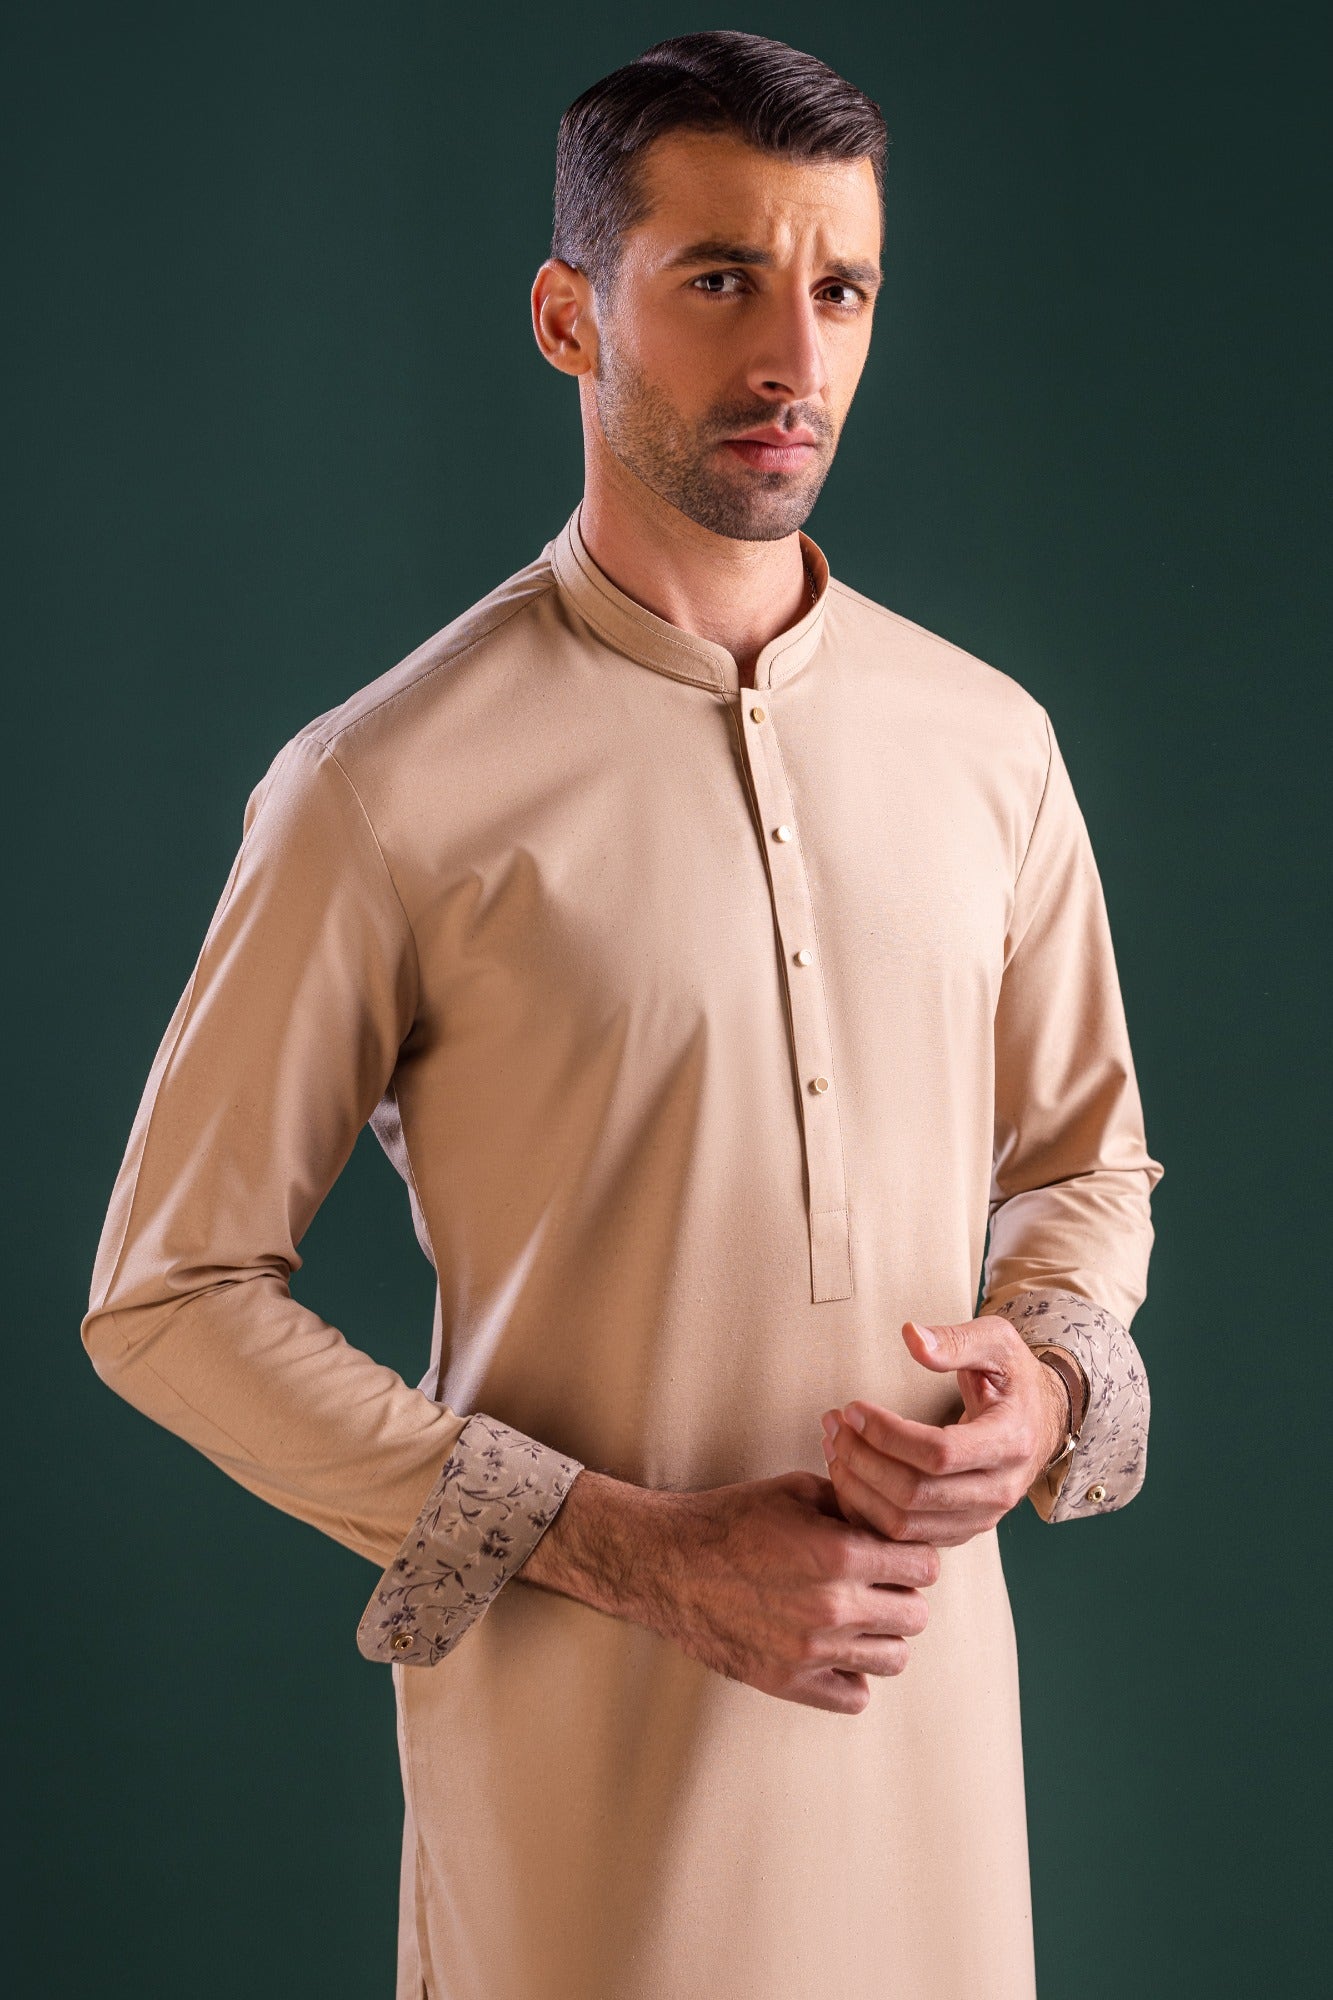
tan kurta with embroidery